Fiat 132

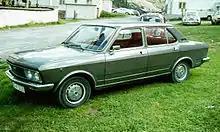
Fiat 132 (1972–1974)

The 132 was introduced as a replacement for the Fiat 125 and like it, came with Fiat Twin Cam engines as standard. However, the Fiat 132 looked more like the larger top-of-the-range Fiat 130.